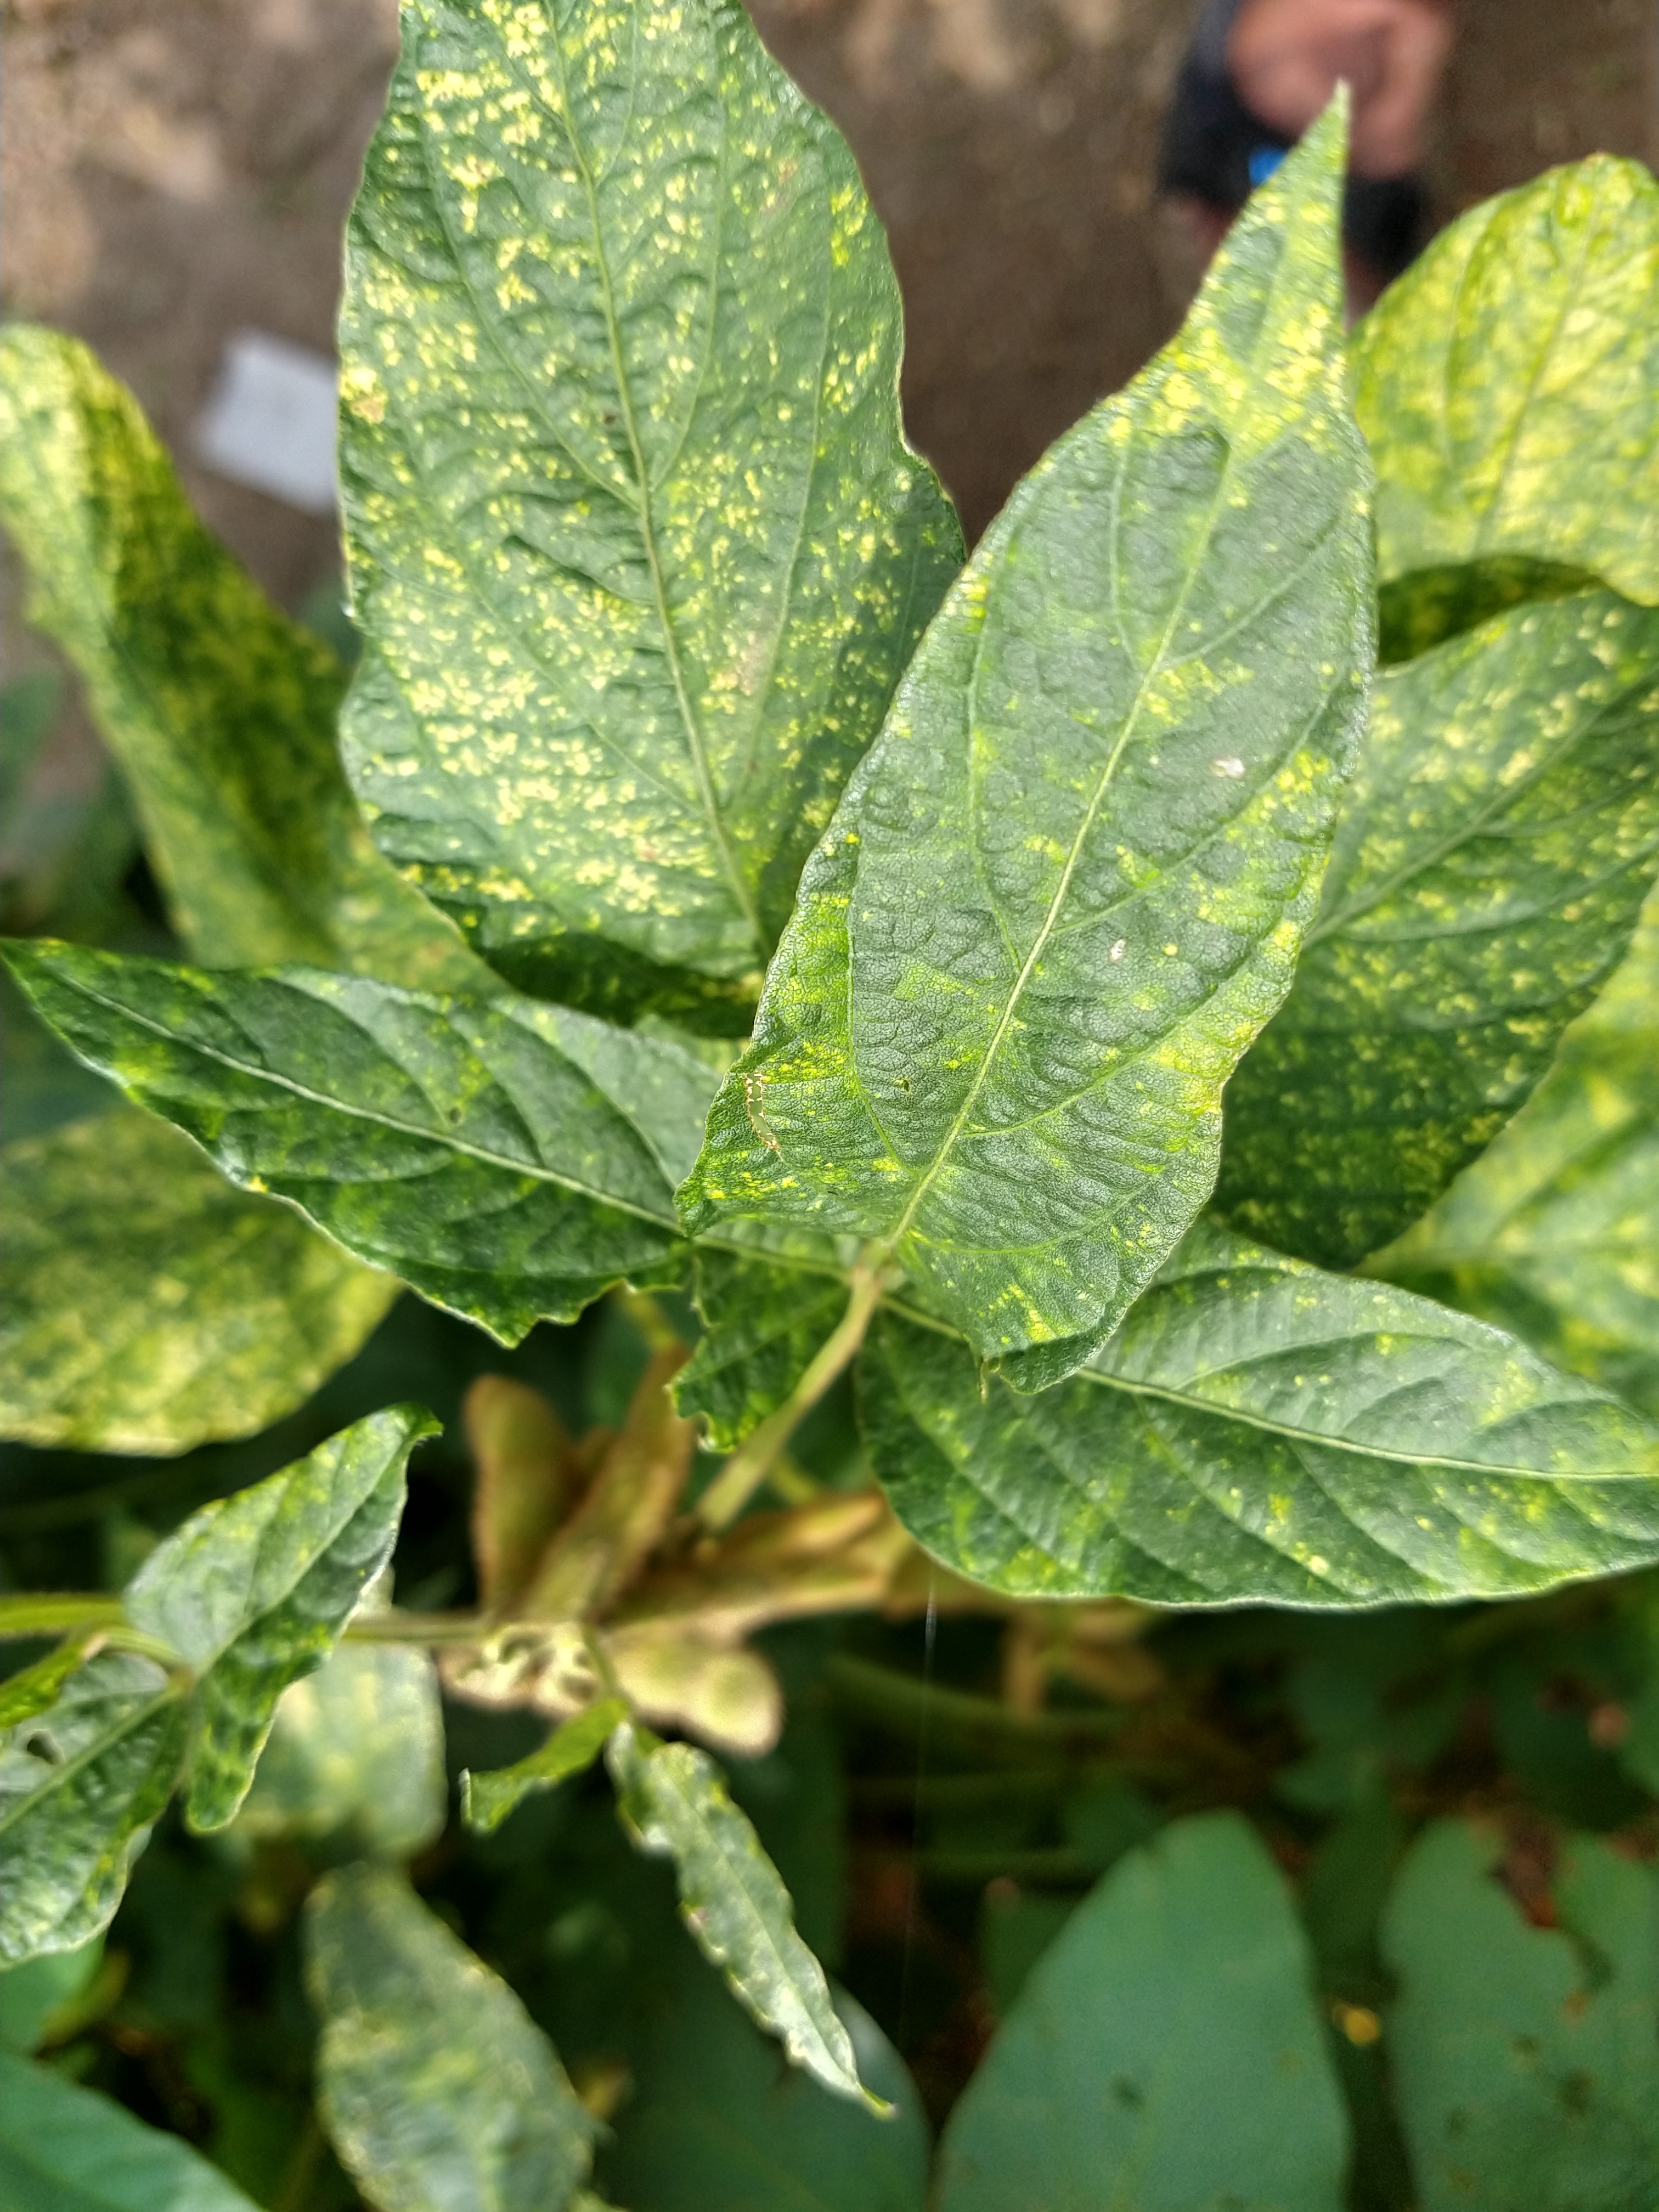
Label: Disease